Regal Recordings

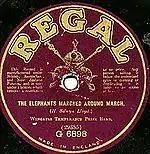
Early UK Regal record, issued prior to the mid-1920s

From around 1923 onwards many earlier recordings were re-recorded acoustically and released under the same catalogue number as the originals. For catalogue numbers below G-7963 (released July 1923) these may usually be identified by a matrix commencing with an 'A', rather than being completely numeric.